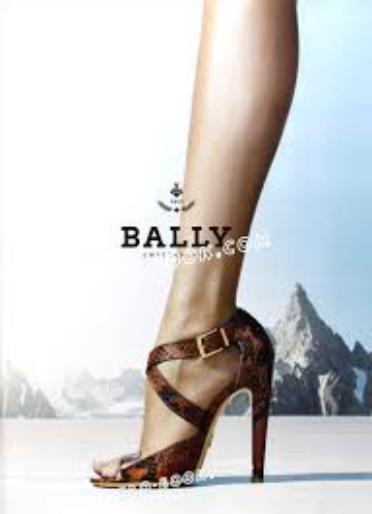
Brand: Bally Shoe
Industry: Clothes